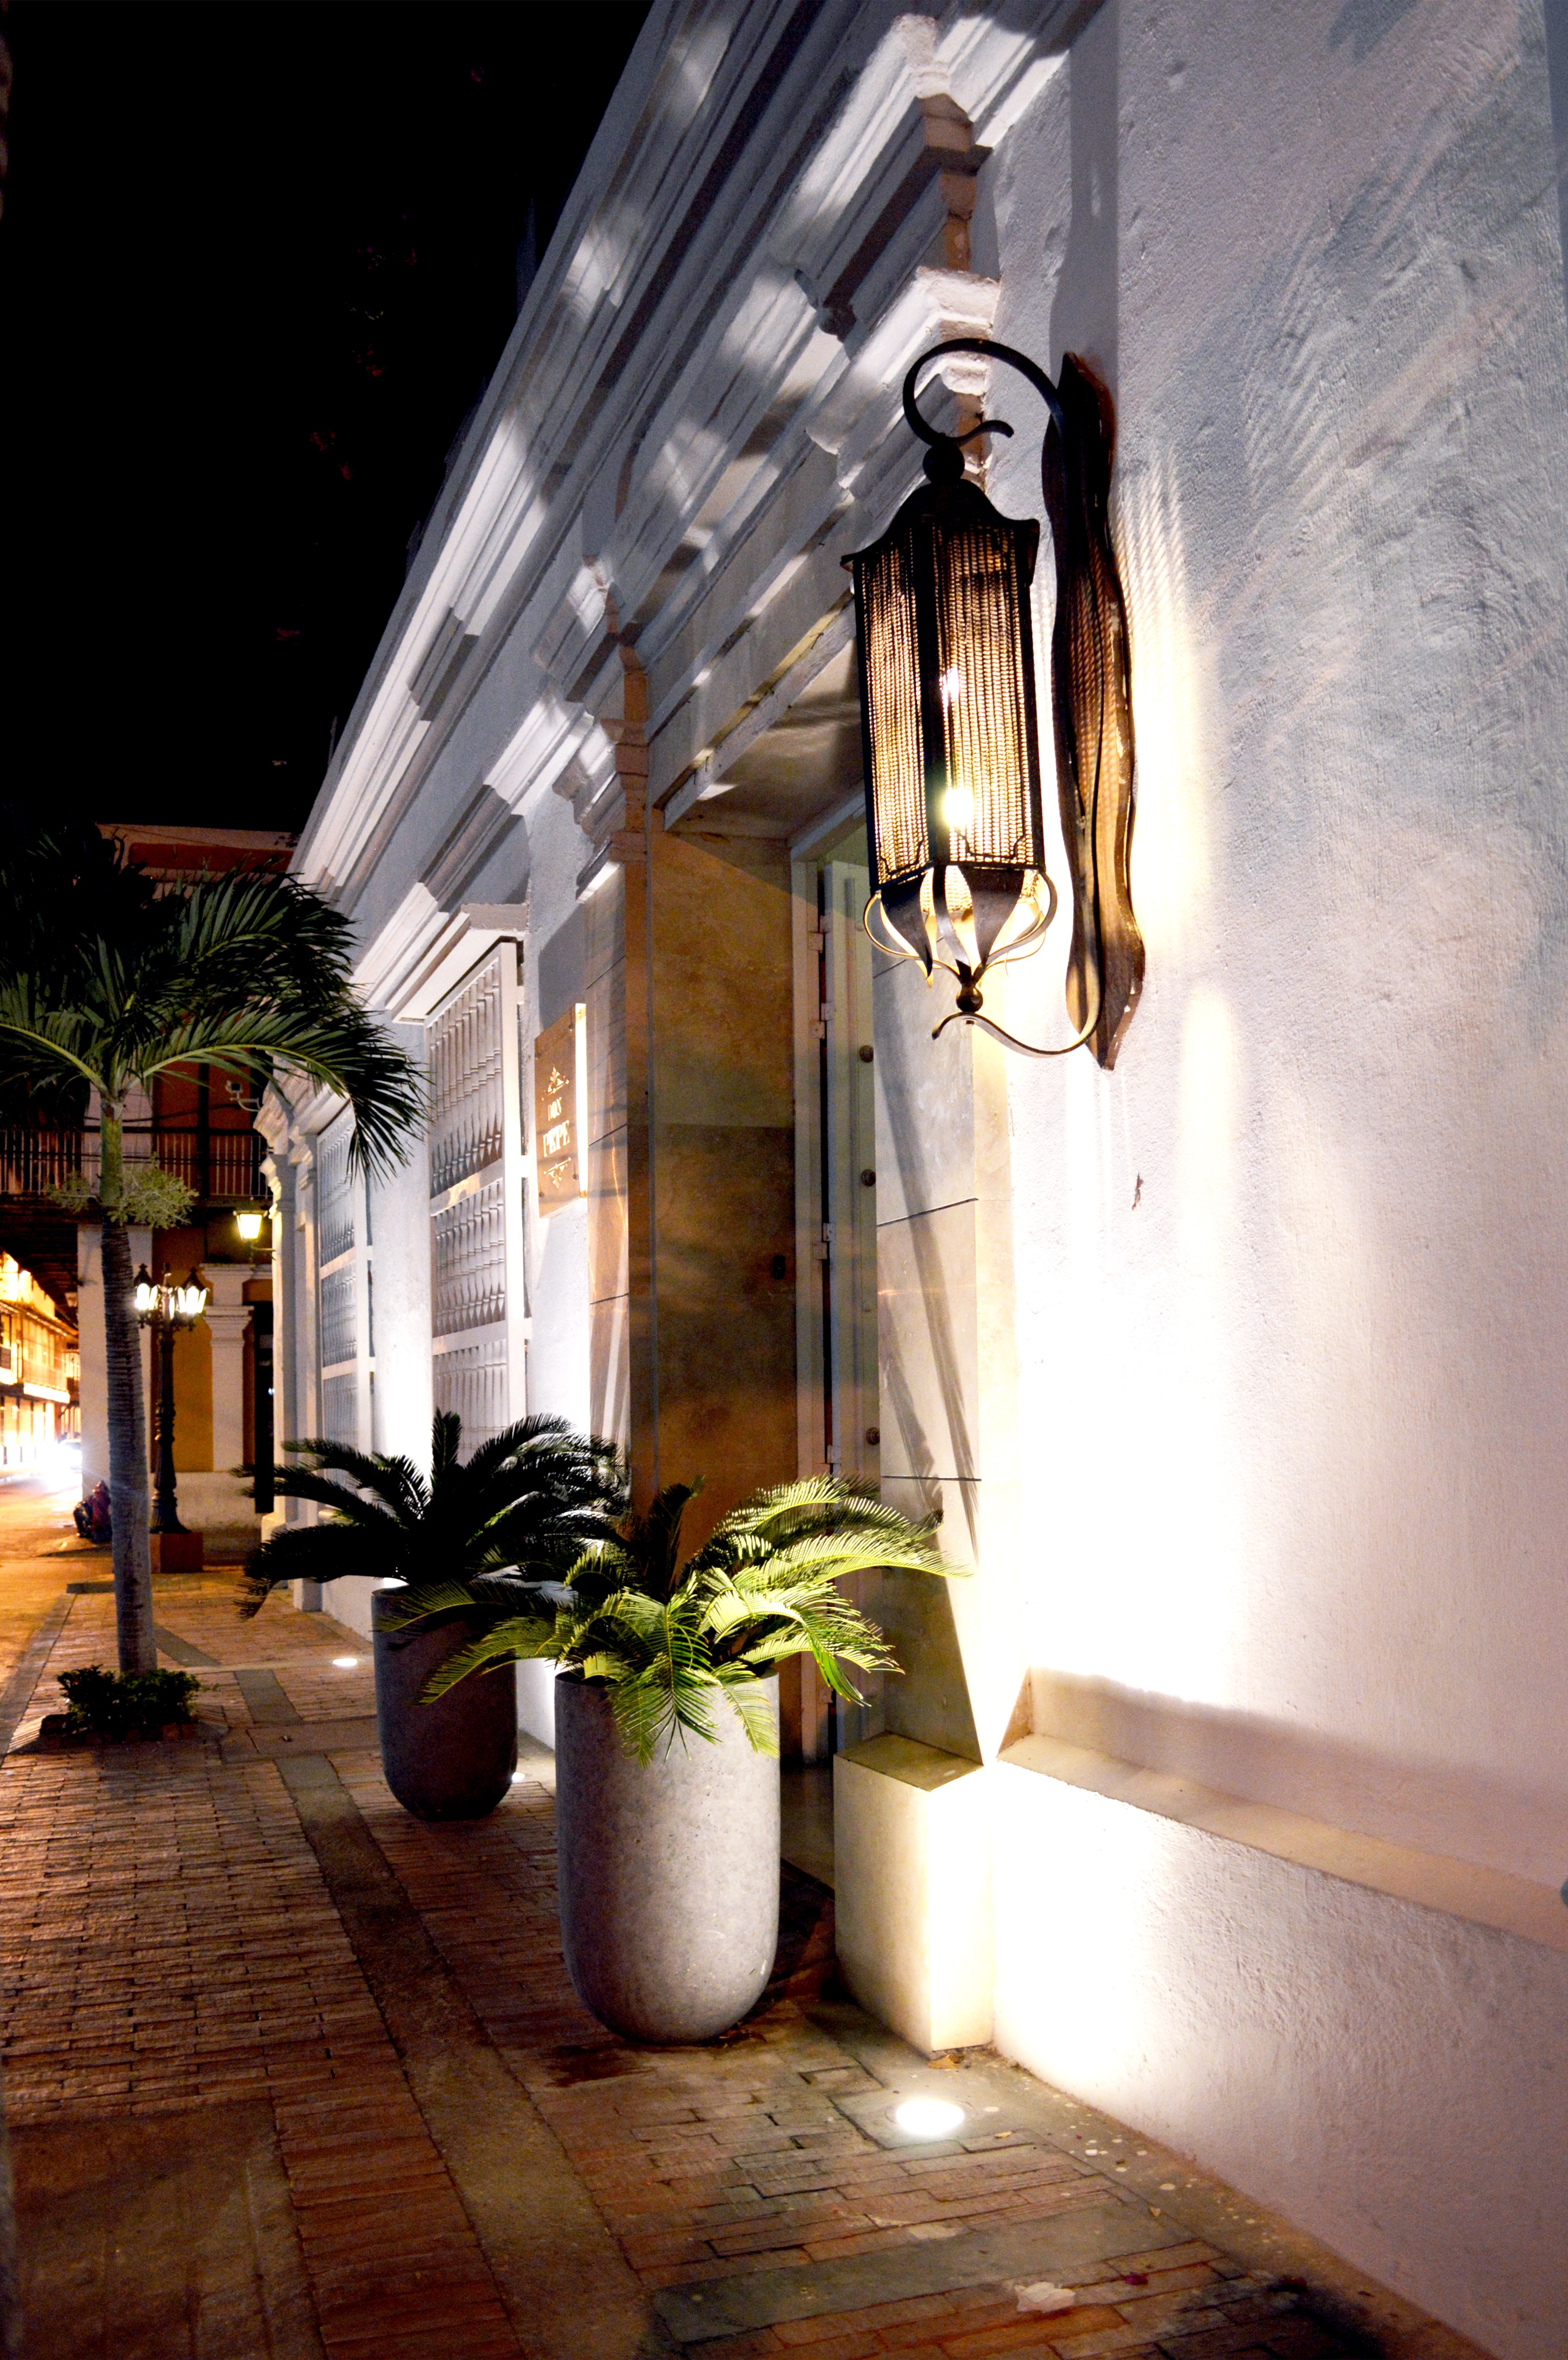
architecture, wood, house, restaurant, old, home, lantern, ancient, facade, lamp, room, lighting, interior design, old house, houses, light fixture, estate, relic